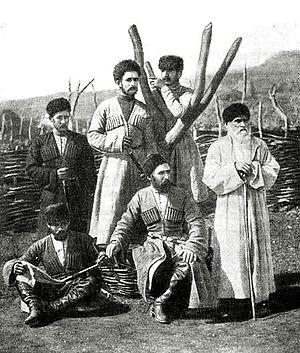
Les Abazines forment un peuple caucasien de langue abaza qui fait partie de la branche des langues abkhazo-adygiennes. Ils sont disséminés dans les montagnes d'Abkhazie et de Karatchaïévo-Tcherkessie et autour de Stavropol, ainsi que dans des villages du nord de Sotchi et en Adyguée. Le recensement de 2010 donnait le chiffre de 43 341 Abazines en Russie, dont 36 919 en Karatchaïévo-Tcherkessie. De tradition sunnite ils conservent des traditions syncrétiques, une petite minorité est reconvertie au christianisme orthodoxe. Ils vivaient naguère essentiellement d'élevage, ainsi que du travail du cuir et de la laine. Il existe une diaspora, essentiellement en Turquie, en Syrie et au Liban. La jeune génération ne parle pas toujours le langage de ses ancêtres et s'assimile avec d'autres peuples, notamment à l'est, avec les Abkhazes.